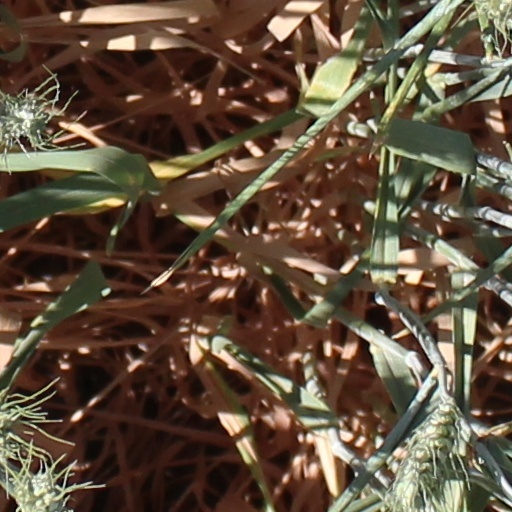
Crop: wheat